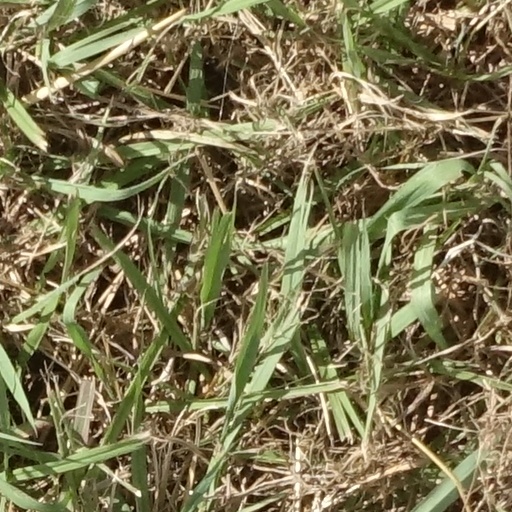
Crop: sorghum